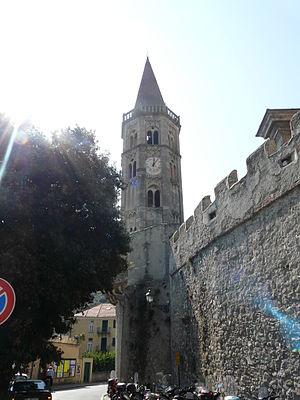
Finalborgo est une ancienne commune italienne devenue maintenant un hameau de la commune de Finale Ligure, entre Finale Marina et Calice Ligure.